George Dempsey (cyclist)

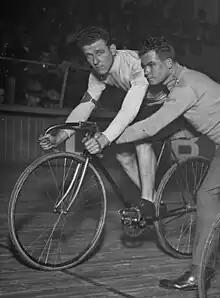

George Dempsey (11 August 1905 – 3 August 1985) was an Australian cyclist. He competed in two events, the men's sprint and the 50 kilometres, at the 1924 Summer Olympics. After his career as a sprinter, Dempsey transitioned to six-day racing, and won three races in addition to multiple podiums.